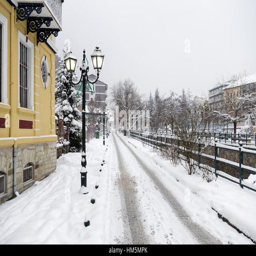
picturesque winter scene by the river